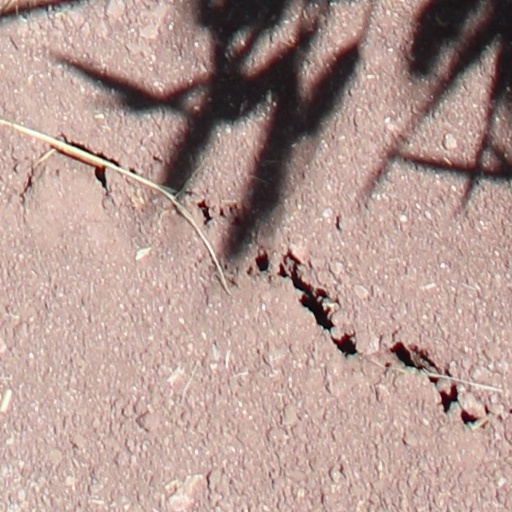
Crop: wheat